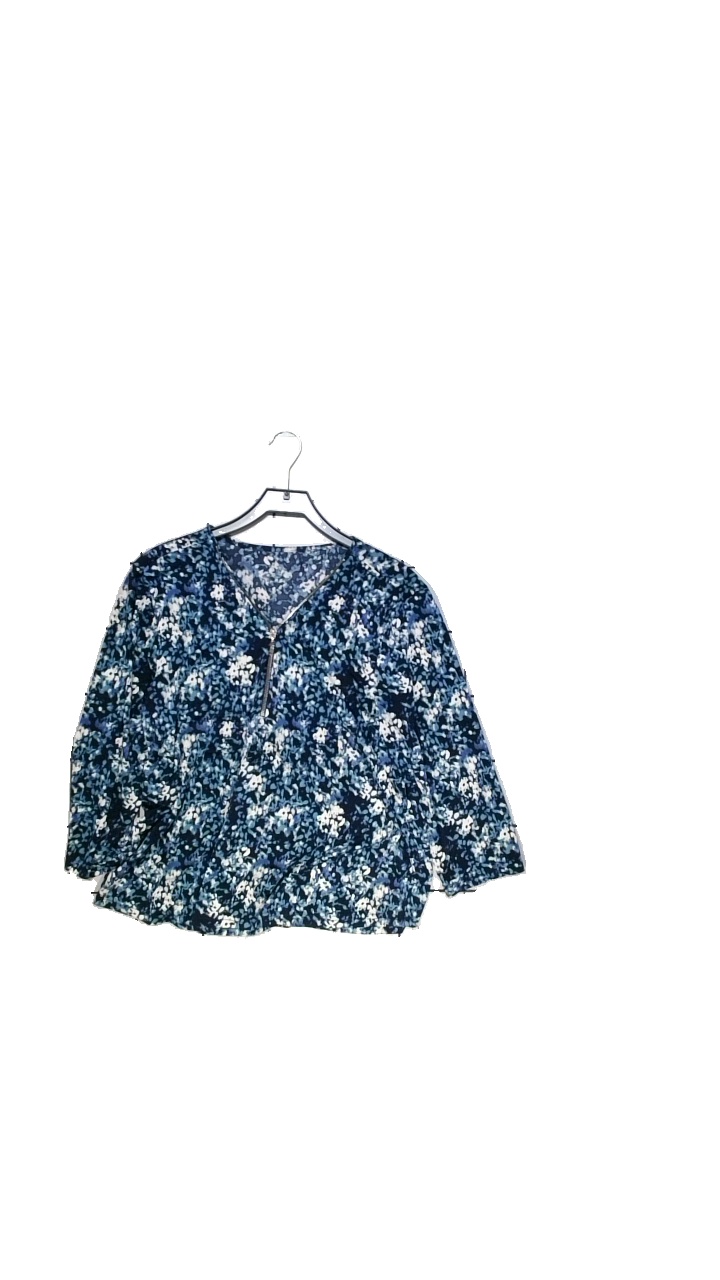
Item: Top (Ladies)
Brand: Missing
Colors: Multicolor
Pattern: Floral print
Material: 93% polyester, 7% elastane
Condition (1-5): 5
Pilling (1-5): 5
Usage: Reuse
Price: <50